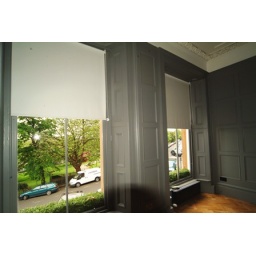
wall panelling looking at window close up by wall panelling ltd